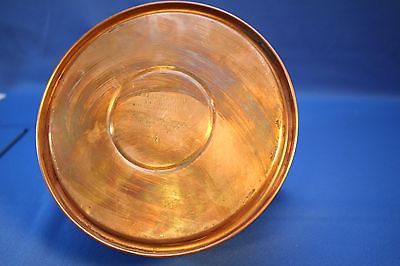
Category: kettle